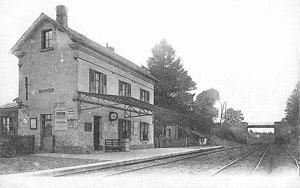
La gare de Barisis au début du XXème siècle avant sa destruction au cours de la guerre 1914-18
La ligne de Chauny à Saint-Gobain est une ancienne ligne de chemin de fer française fermée et partiellement déposée qui reliait la ville de Chauny à celle de Saint-Gobain, toutes deux dans le département de l'Aisne.